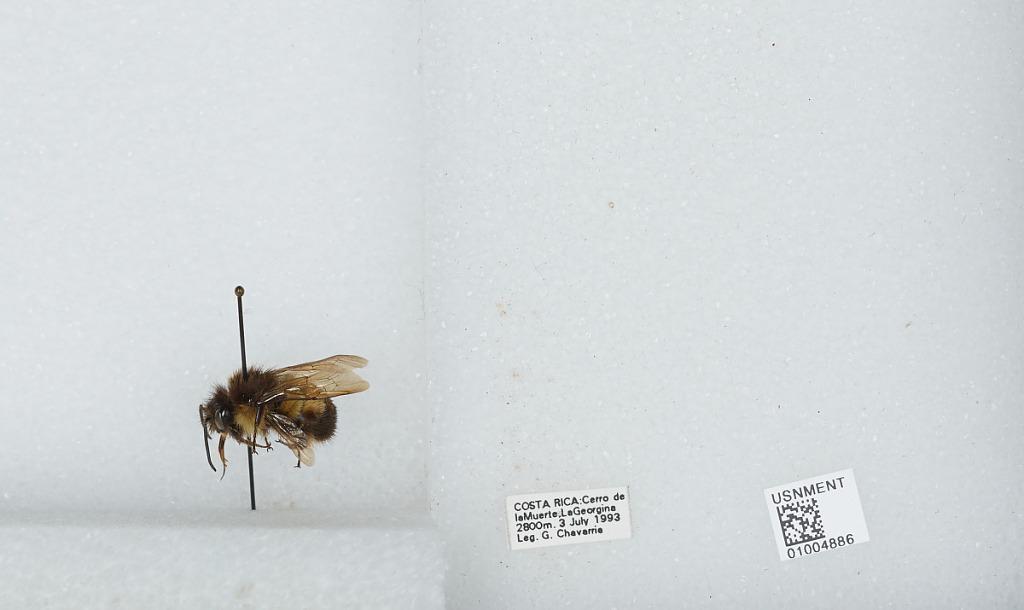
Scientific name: Bombus (Pyrobombus) ephippiatus (Say)
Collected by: G. Chavarria
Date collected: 1993-7-3
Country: Costa Rica
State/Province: San Jose
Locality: Cerro de la Muerte, La Georgina
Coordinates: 9.5583, -83.7239